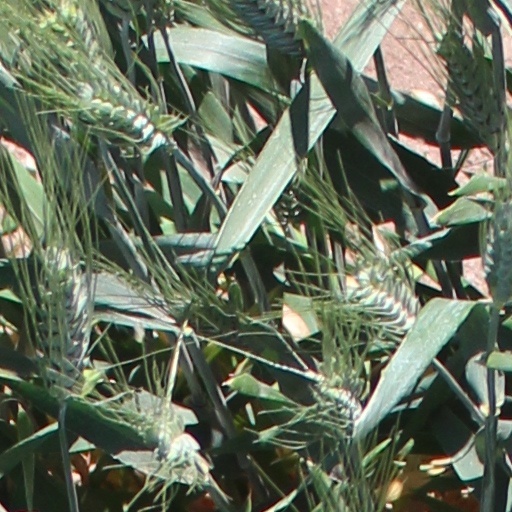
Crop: wheat